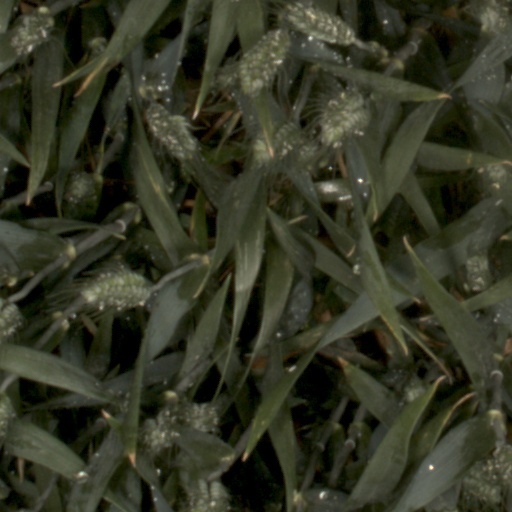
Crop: wheat